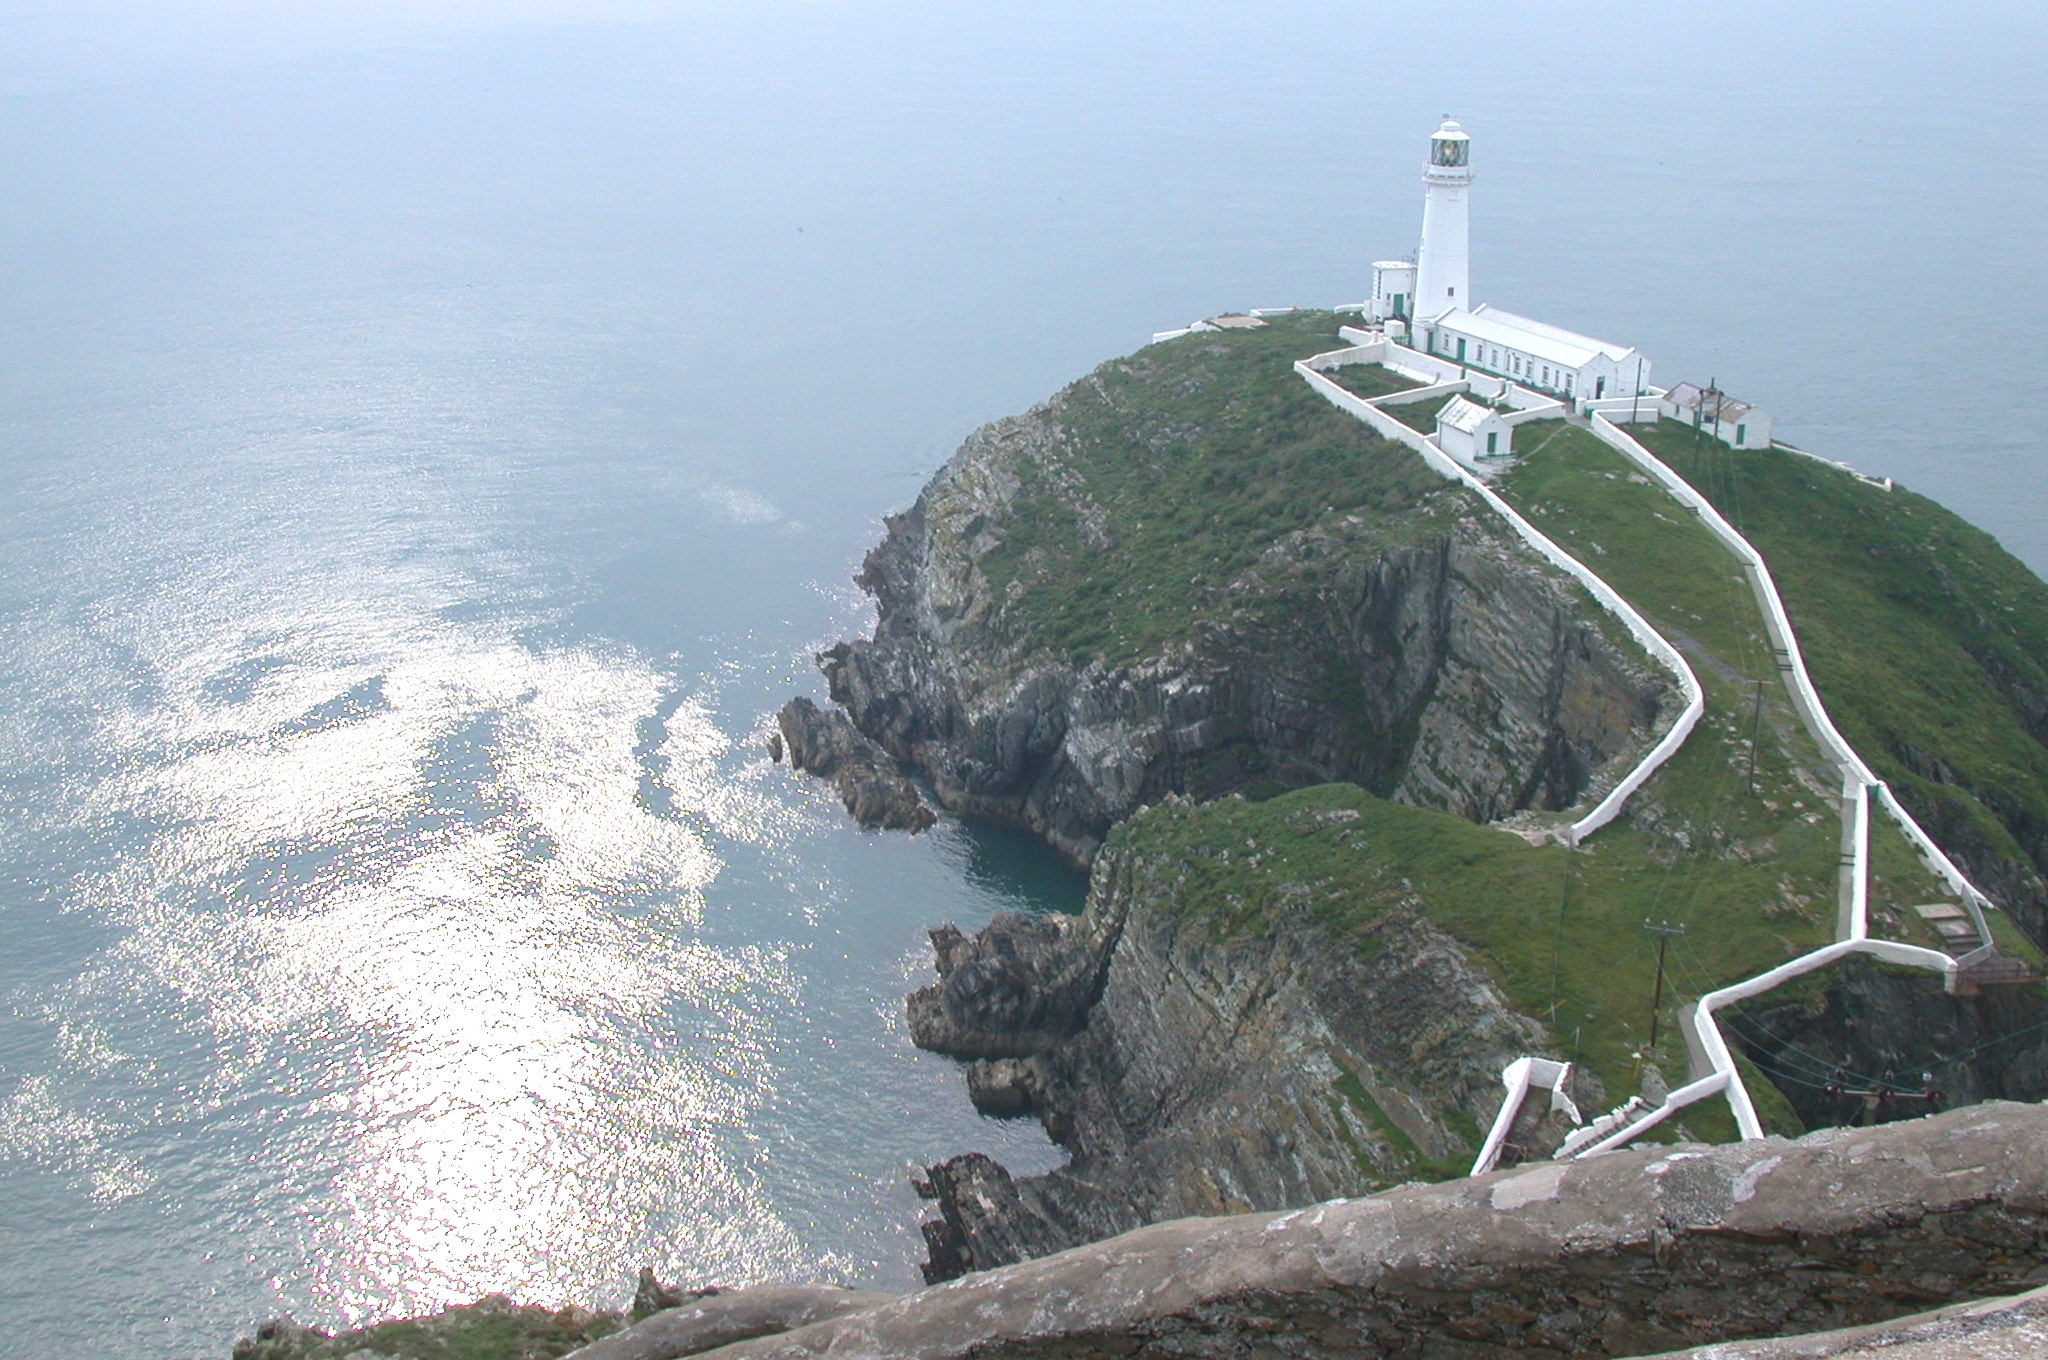
sea, coast, ocean, lighthouse, cliff, cove, tower, bay, terrain, cape